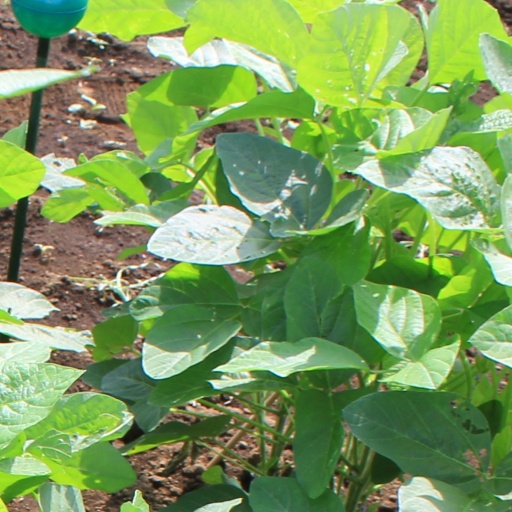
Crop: soybean